Commander Keen in Aliens Ate My Babysitter

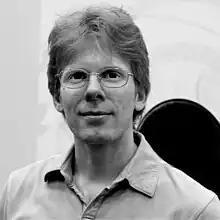
John Carmack in 2006

For "Vorticons", Carmack had created adaptive tile refresh to produce a scrolling effect on computers not powerful enough to redraw the entire screen when the player moved. For "Galaxy" and "Aliens", he wanted to scroll the background at a different rate than the foreground, or parallax scrolling, but again computers of the time were not powerful enough to do so smoothly. Instead, he had them scroll at the same rate, and came up with a plan to save combinations of overlapping foreground and background elements in memory and display the appropriate combination for where Keen was on the screen, so that the game only needed to pick the correct image rather than keep track of both the foreground and background. Hall, meanwhile, had received feedback from parents who did not like that the enemies in "Vorticons" left behind corpses instead of disappearing like in other games; he did not want the violence to have no effects, and so in "Dreams" replaced the raygun with pellets that temporarily stunned enemies. He was not satisfied with this change, and while considering ways to remove Keen's parents during the introduction for "Galaxy", came up with a stun gun which would leave behind permanently stunned enemies, which appeared in all three episodes made in 1991. Additionally, music, which was missing in prior "Keen" games, was added to "Aliens", composed by Robert Prince.